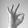
ASL letter: F